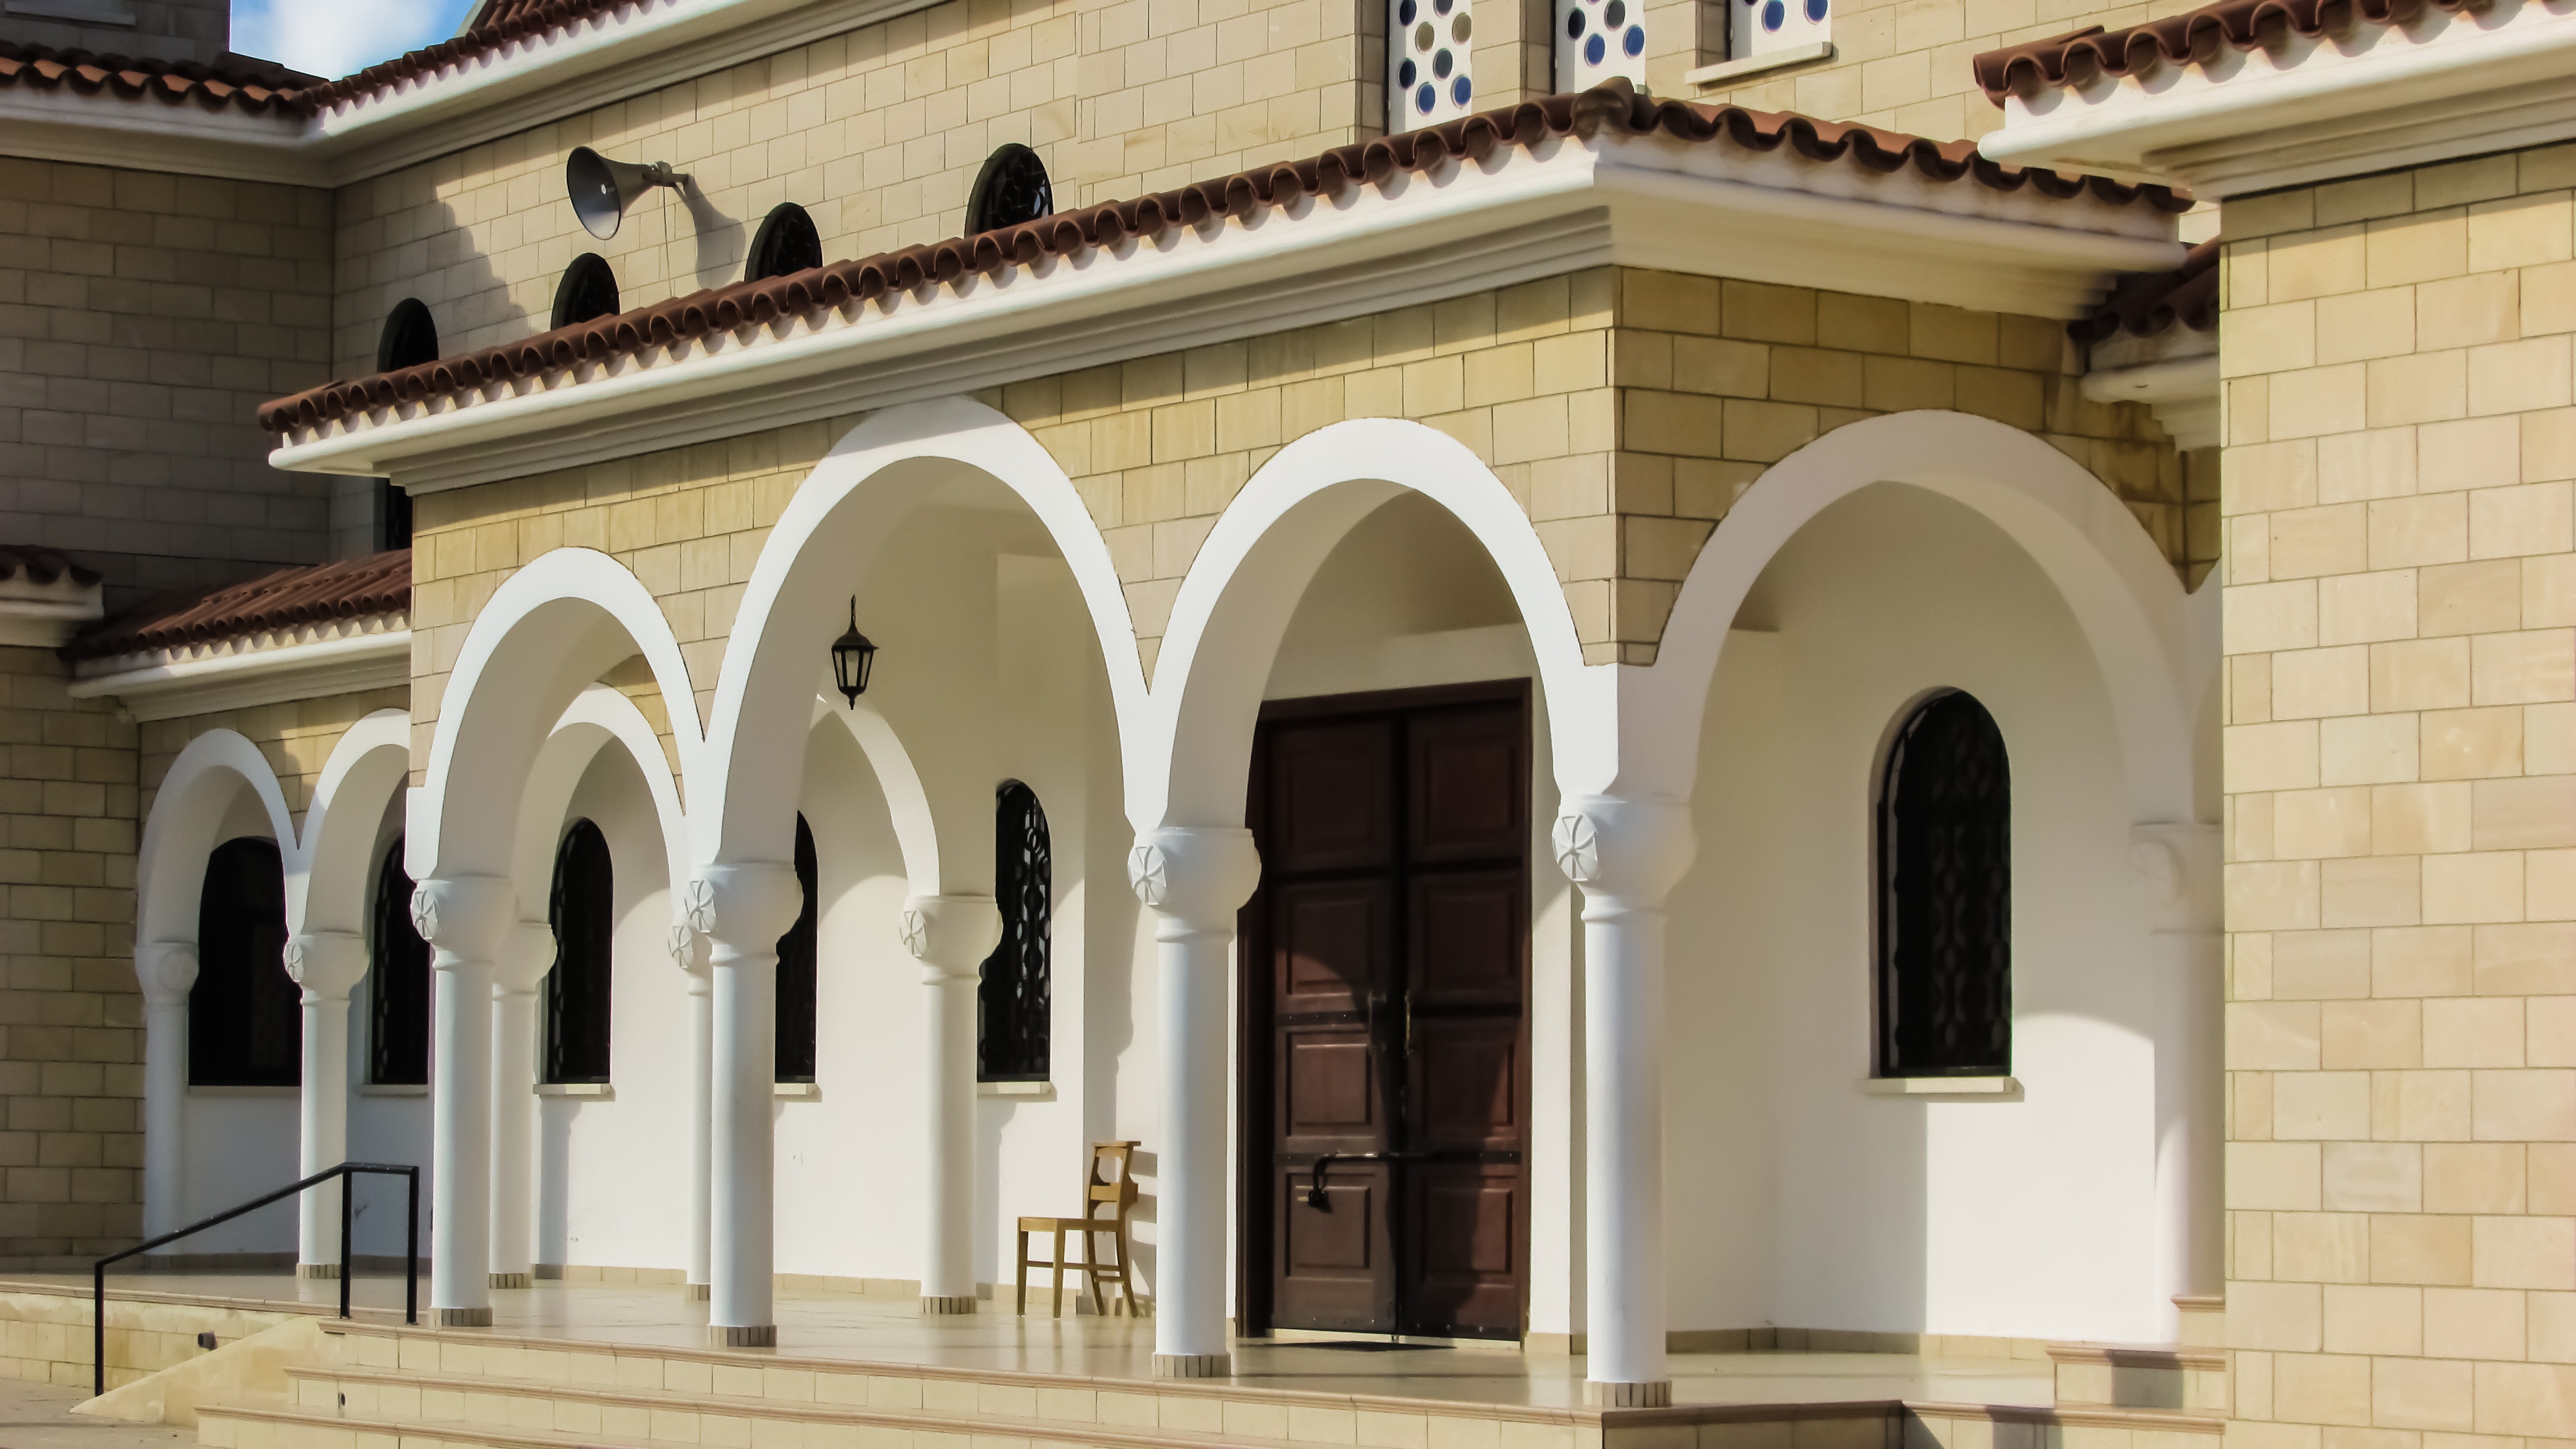
architecture, building, arch, facade, church, chapel, place of worship, synagogue, arcade, cyprus, xylotymbou, classical architecture, baluster